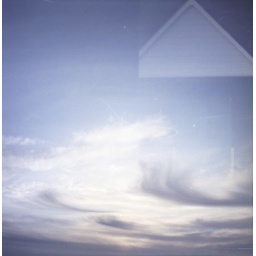
buildings in the sky